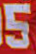
Number: 5